Pre-Cabraline history of Brazil

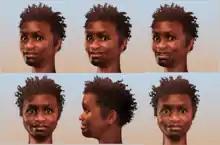
Computerized reconstruction of Luzia, the oldest fossil from the Americas

After 1950, official archaeology diminished, while the number of amateurs who began to carry out research in the country increased. One of these was Guilherme Tiburtius, a German immigrant in Curitiba, who conducted one of the most important searches for Indian antiquities in Brazil, collecting artifacts for his collection (received by Joinville's Sambaqui Museum). He studied the coast of Santa Catarina and the plateau of Paraná and was assisted in his research by the Federal University of Paraná. Harold V. Walter, the English Consul in Belo Horizonte, was responsible for research in the state of Minas Gerais, in the region of Lagoa Santa. Although he used a methodology that is not accepted nowadays, he contributed to the collection of information about the Pleistocene era. Even at this time, substantial efforts were made to preserve Brazil's historical heritage. Thanks to the efforts of several intellectuals, the Prehistory Institute of USP (currently integrated into MAE) was created, while a few years later (1961), new legislation on heritage was enacted. Accompanying this advance in the question of preservation of Brazilian memory, excavations were carried out at the mouth of the Amazon river by Clifford Evans and Betty J. Meggers between 1949 and 1950, discovering important ceramic artifacts, and in São Paulo and Paraná between 1954 and 1956 by Joseph Emperaire and Annette Laming - where the first Carbon-14 datings were made.